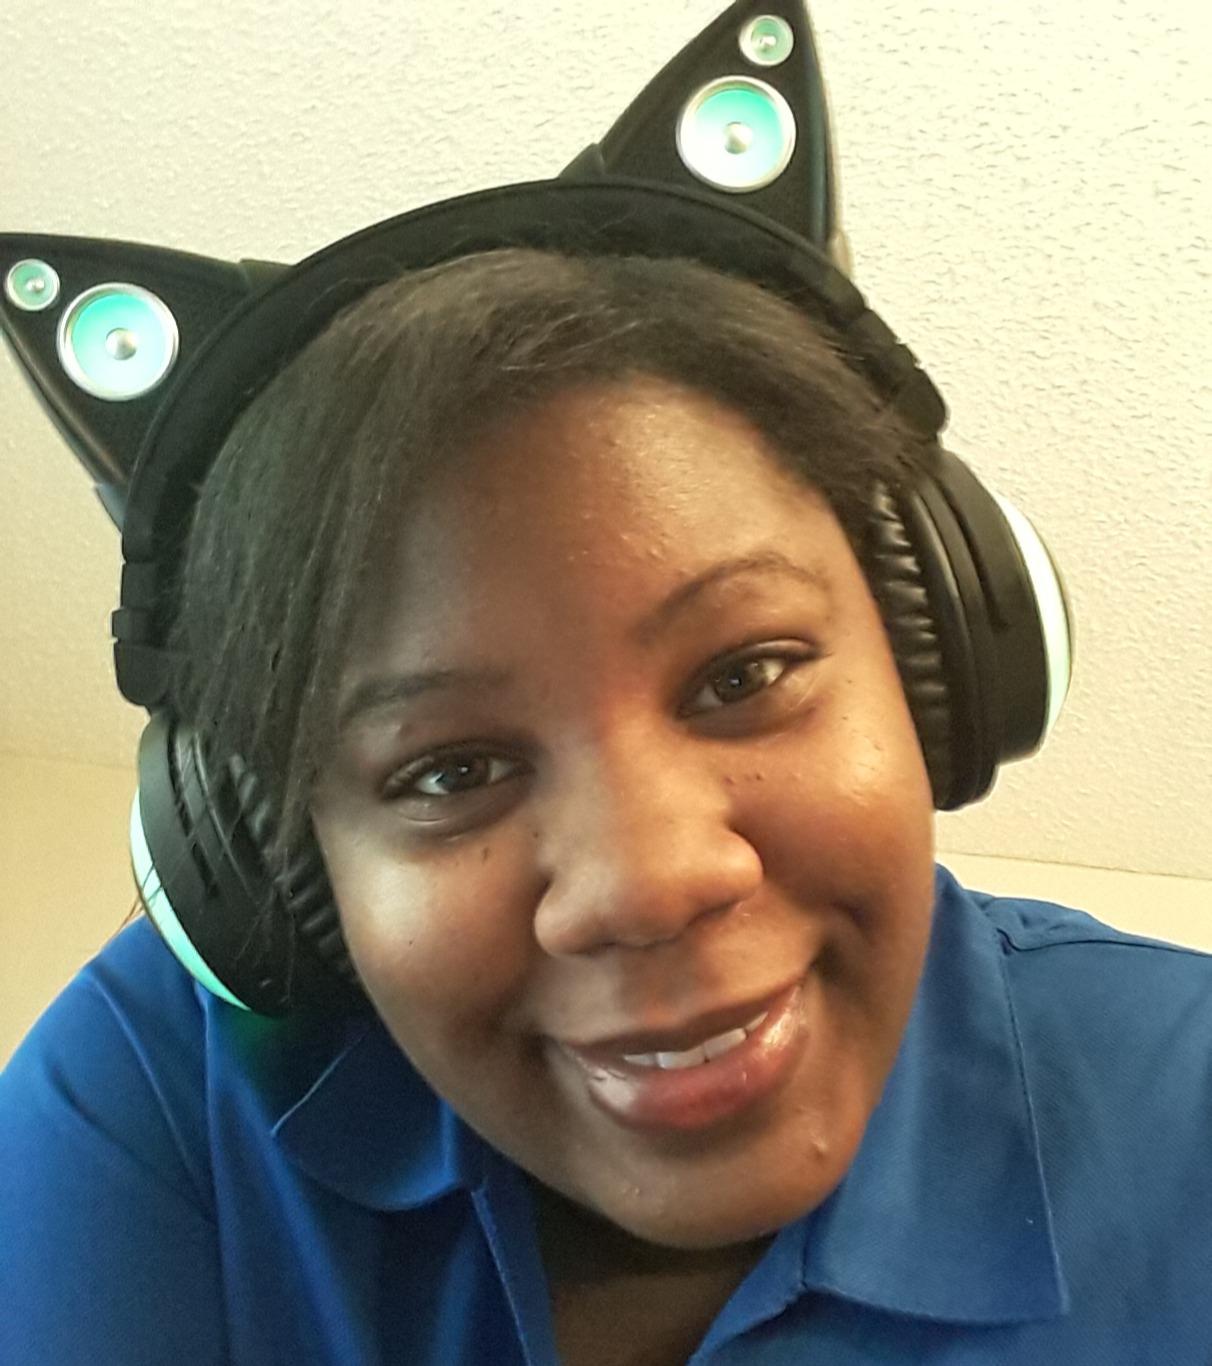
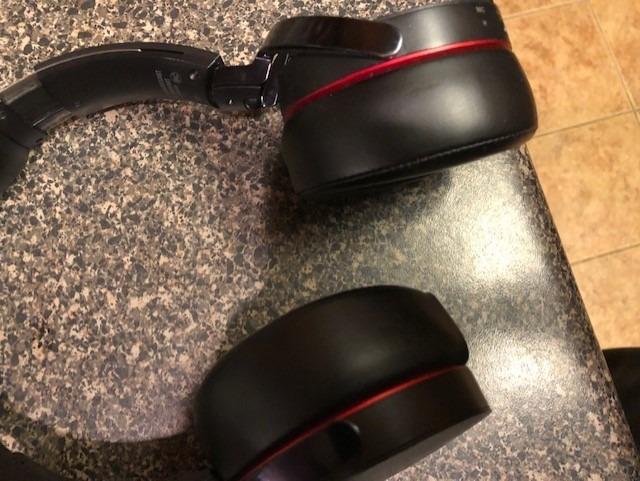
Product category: headphones
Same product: no